History of São Paulo FC

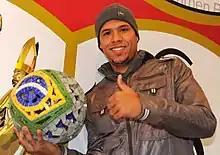
Luís Fabiano, one of the recent idols of the São Paulo fans.

The team started 1982 well, but a runner-up finish in the Paulista Championship lost to Corinthians signaled the start of a transitional phase. Serginho Chulapa transferred to Santos in 1983, and the board signed the young and talented Careca in his place, but the struggles continued with another runner-up finish, again to Corinthians. In 1984, coach Cilinho began reshaping the team, and in the following year, he promoted several youth players, including Müller and Silas. After a surprising comeback in a draw against Grêmio, the team earned the nickname "Menudos do Morumbi", in reference to the Puerto Rican band Menudo. Notably, the club also signed the "King of Rome," Falcão, as the major acquisition of 1985. With this team, the club won the Brazilian Championship in 1986 and the São Paulo State Championships of 1985 and 1987.